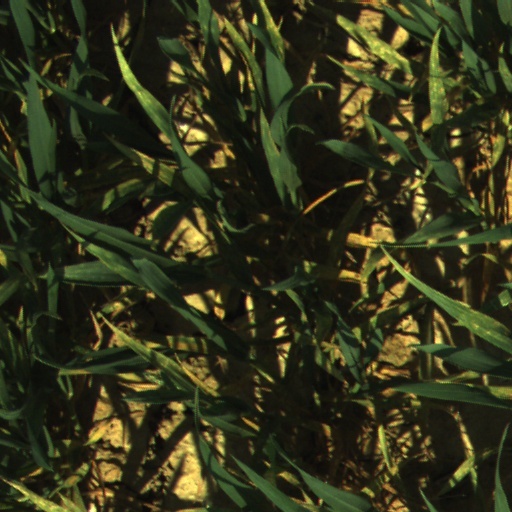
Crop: wheat